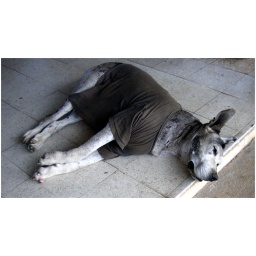
Huge dressed dog in Mae Sai bus station, Northern Thailand.